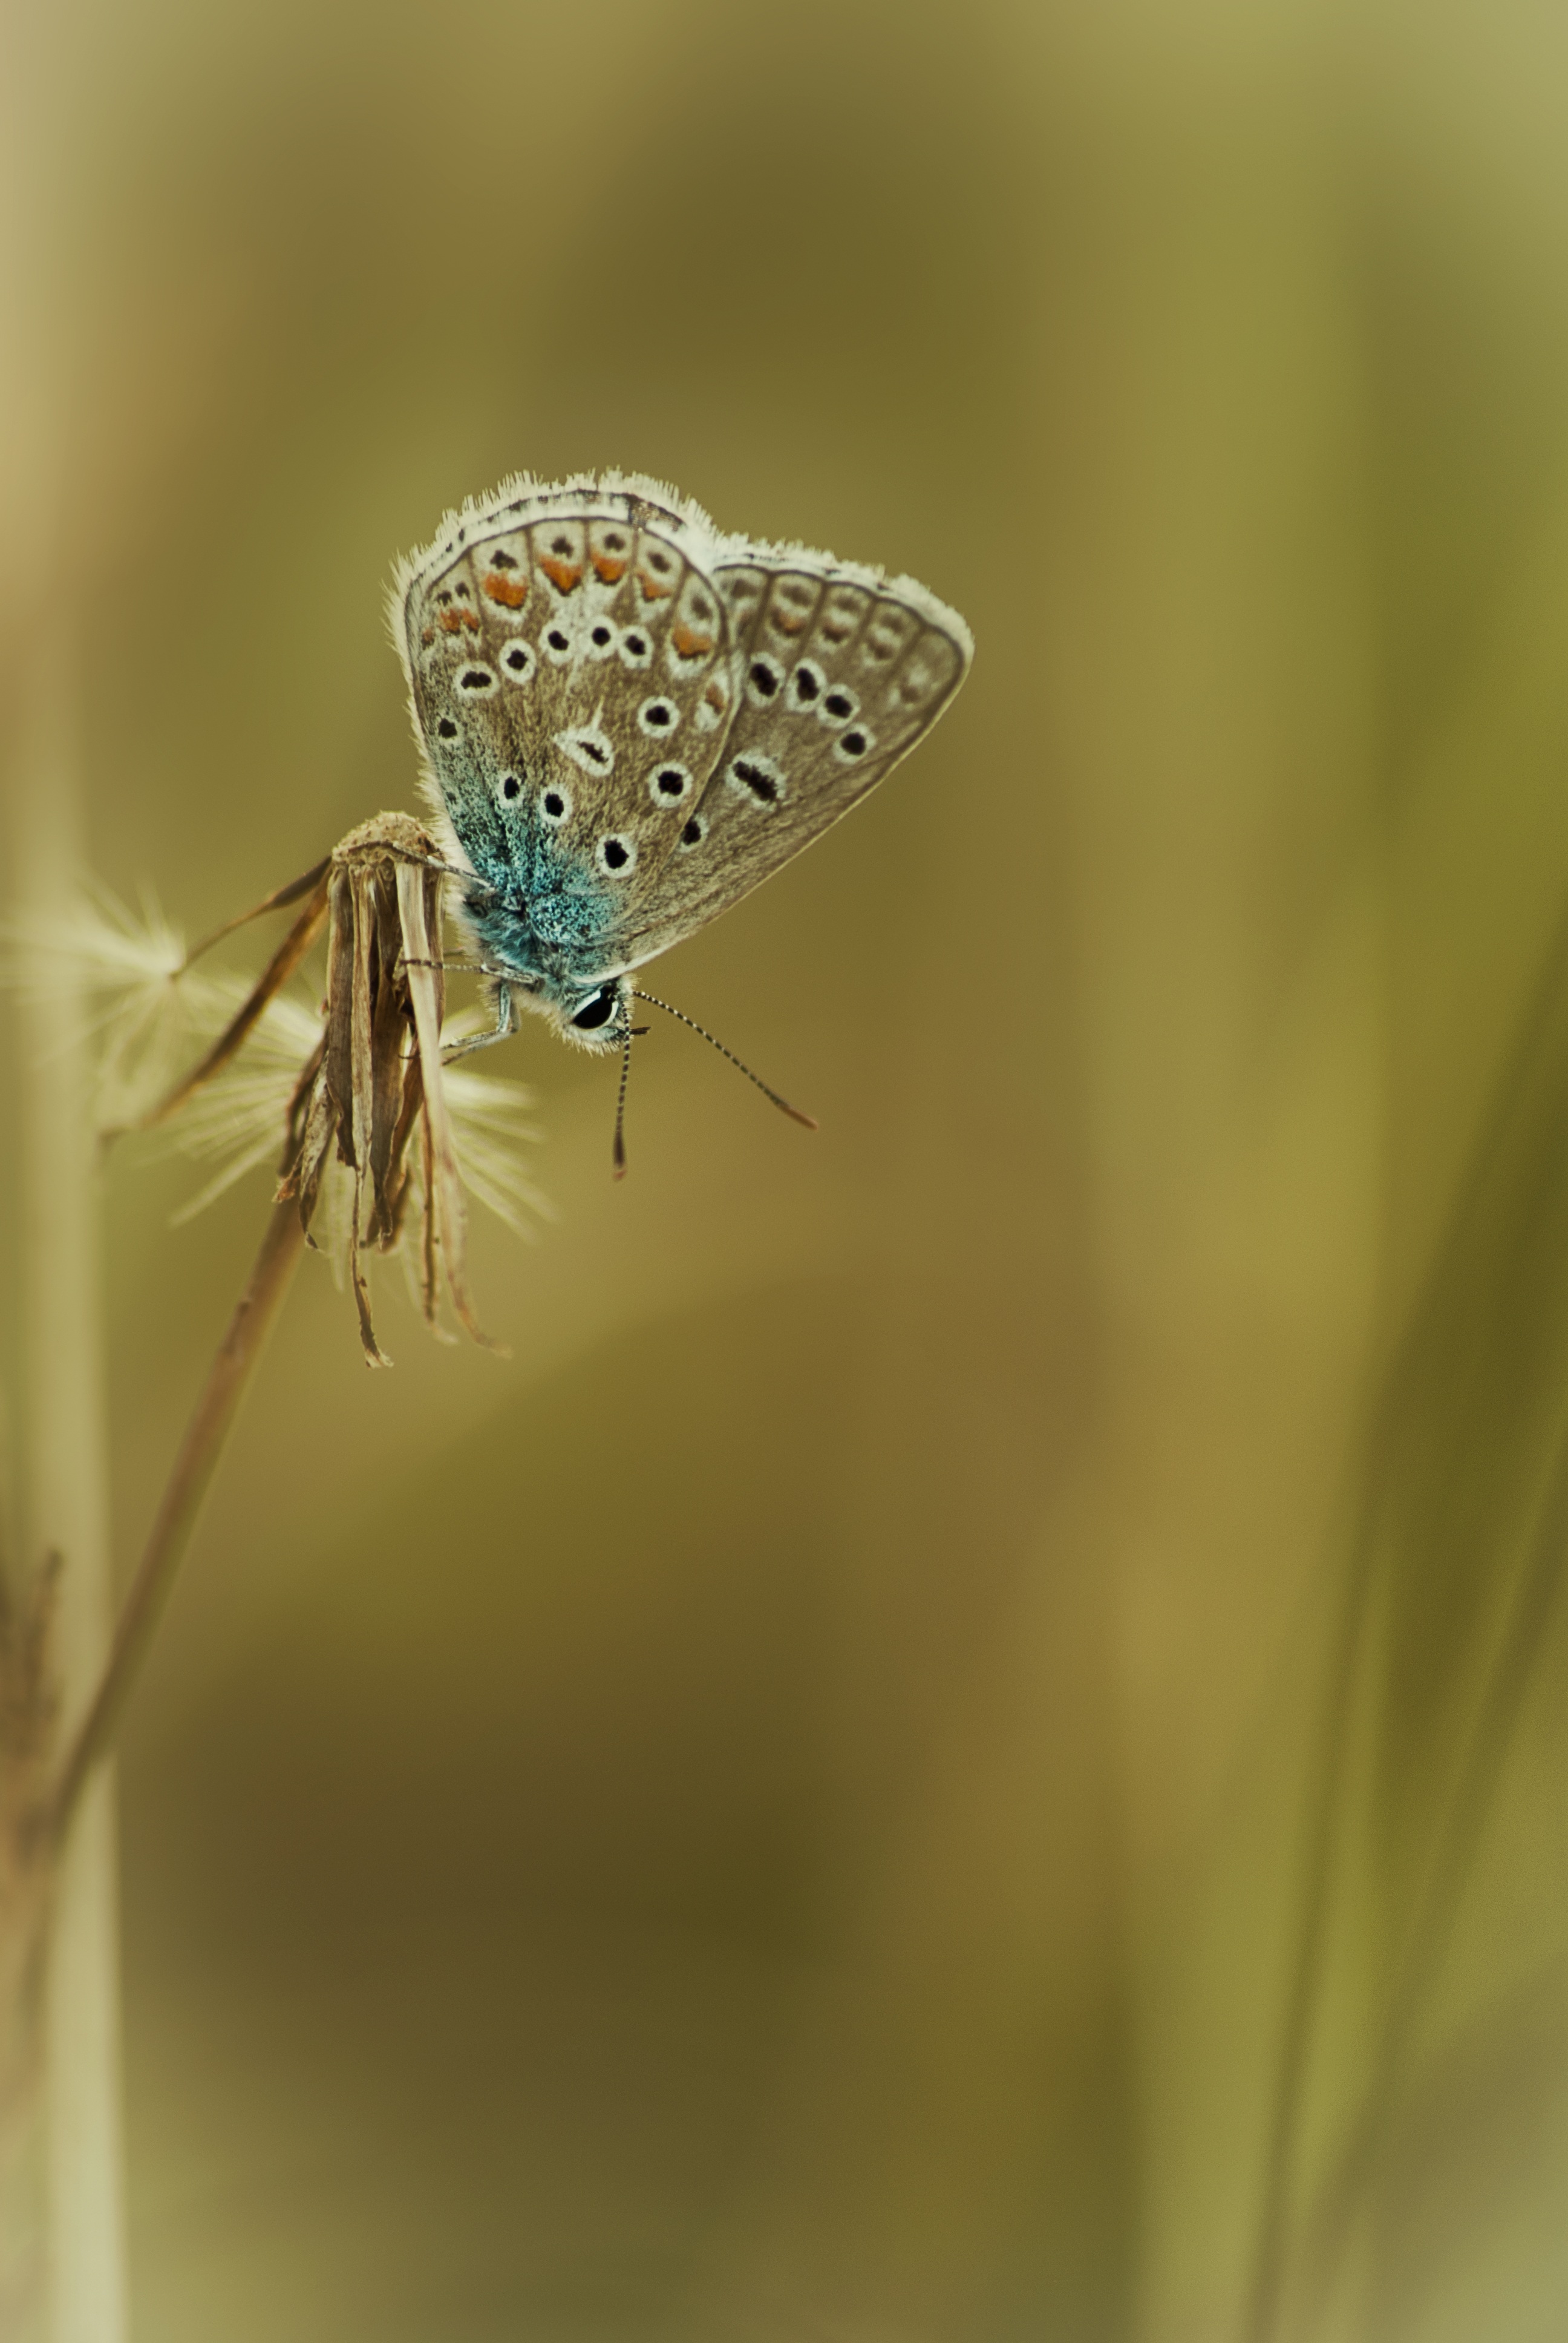
nature, wing, photography, leaf, flower, petal, love, green, insect, macro, nostalgia, butterfly, fauna, invertebrate, tall grass, close up, picture, sweetness, depth of field, melancholy, marion, macro photography, soft focus, plant stem, moths and butterflies, lycaenid